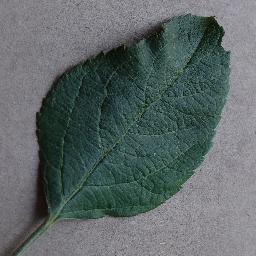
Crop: apple
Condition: healthy